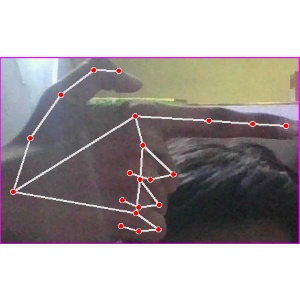
अक्षर: ब